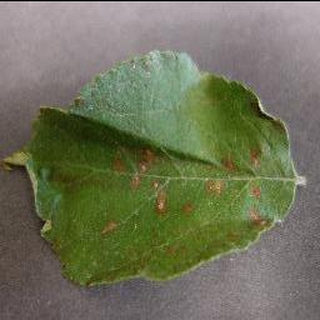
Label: apple_cedar_apple_rust